Patrick J. Ryan (chaplain)

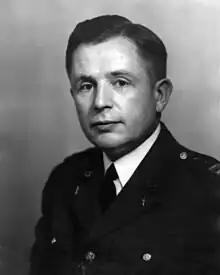
Chaplain Captain Ryan,

Ryan joined the United States Army Reserve and was commissioned as a first lieutenant in April 1928. As a reservist, he was first assigned to Fort Snelling. In December 1928, he was assigned to Fort Leavenworth until February 1929, when he was assigned to Fort Riley. In 1932, he was assigned to Fort Shafter as chaplain to the 64th Coast Artillery. In August 1935, he was assigned as the chaplain of Walter Reed Hospital where he remained until October 1939 when he returned to Fort Shafter and Fort Kamehameha. He also assisted in organizing the first Army chaplain corps in Brazil.